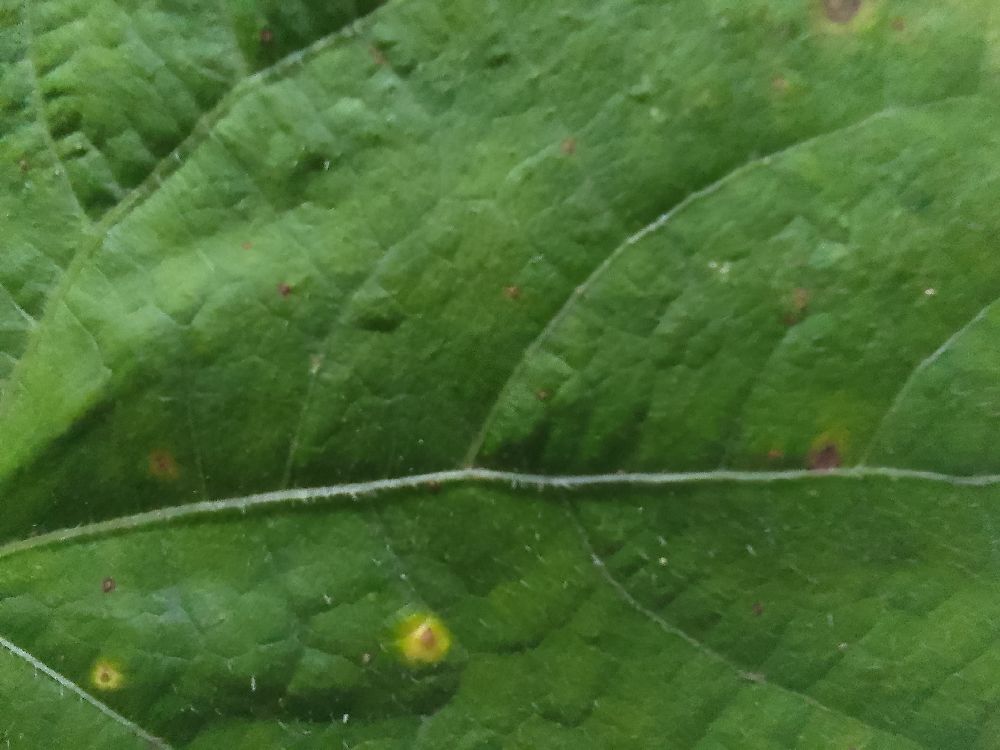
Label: rust